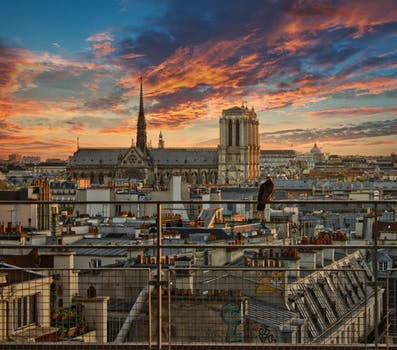
Label: No Watermark